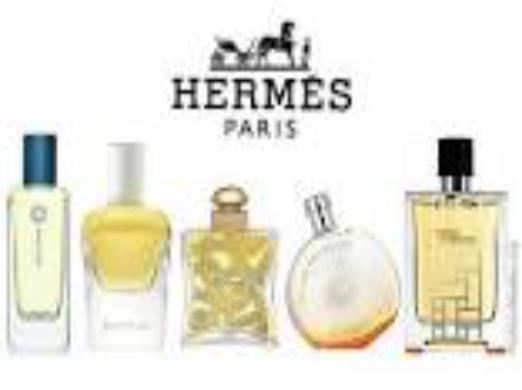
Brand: Hermes
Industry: Necessities